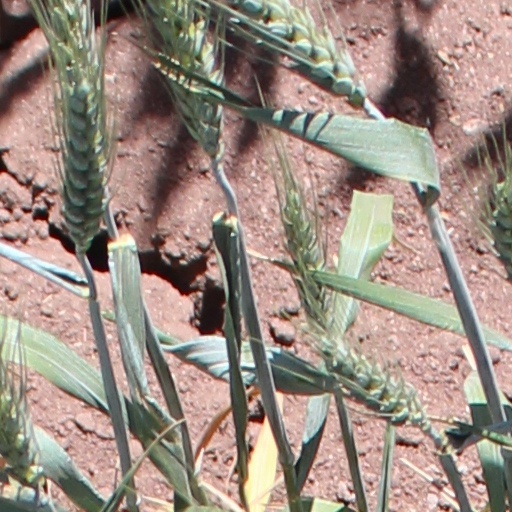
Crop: wheat